Bridgit Mendler

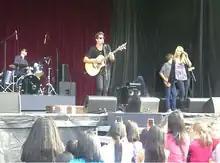
Mendler performing with her then-boyfriend, Shane Harper, in 2011

In 2010, Mendler became ambassador to First Book, a service that encourages reading and provides books to children in need. In 2011 it became part of Disney's Friends for Change, a pro-social "green" initiative of charity for environmental issues encouraging fans to take action. As campaign theme that year Mendler released a promotional single on June 11, "We Can Change the World", raising $250,000 for the Disney Worldwide Conservation Fund. She also participated of the "Disney's Friends for Change Games", an Olympic-based televised games aired on theDisney Channel, getting $125,000 donation to UNICEF as Yellow Team captain and also competing for $100,000. But her team lost to the World Wide Fund for Nature. In 2012 Mendler won the honorary award Common Sense Media as "Role Model of the Year" for her work against bullying. Mendler was the third young artist to win the award, which usually honors environmentalists and scholars. She also attended the annual UNICEF acoustic concert in New York to raise donations for charity in January 2013. In July 2012 Mendler became ambassador of the campaign "Give With Target" with department store chain Target to raise funds to reform schools in the United States. The campaign aims to get $1 billion by 2015. To start the Target campaign, they invested $5 million and distributed $25,000 grants to 100 in-need schools for the school year. Mendler said about the incentive: "I'm excited to partner with Target on their Give With Target campaign and celebrate the start of a new school year with kids across the country. It's so important for all kids to have everything they need for a successful school year." In August, she got $5 million donated by The Walt Disney Company and more $2 million donated by people at Facebook.